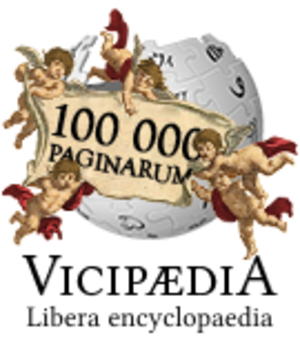
La Wikipédia en latin est la version latine de Wikipédia. Créée en 2002, elle a atteint les 130 000 articles le 10 février 2019 et le million d'articles vus par mois.